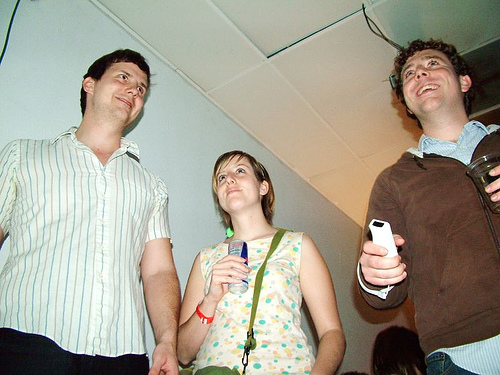
question: 右側の人は誰ですか？
answer: 男性

question: 男性はどうしていますか？
answer: コップとゲームコントローラーを持って立っている

question: 真ん中の人は誰ですか？
answer: 女性

question: 女性はどうしていますか？
answer: 缶を持って立っている

question: カバンはどこに掛かっていますか？
answer: 女性の肩

question: ゲームコントローラーはいくつありますか？
answer: １個

question: 缶はいくつありますか？
answer: １個

question: 右側の男性の洋服は何色ですか？
answer: 茶色